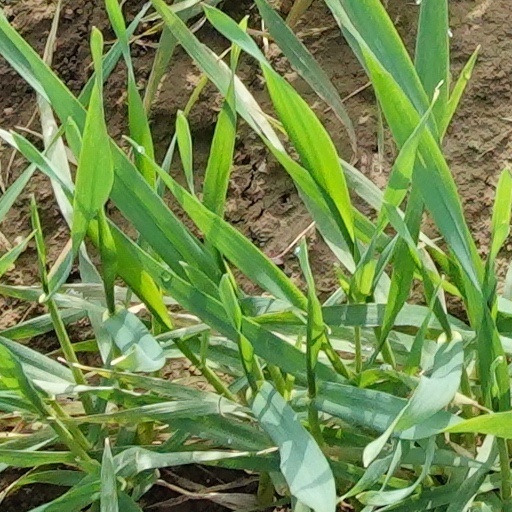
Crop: wheat